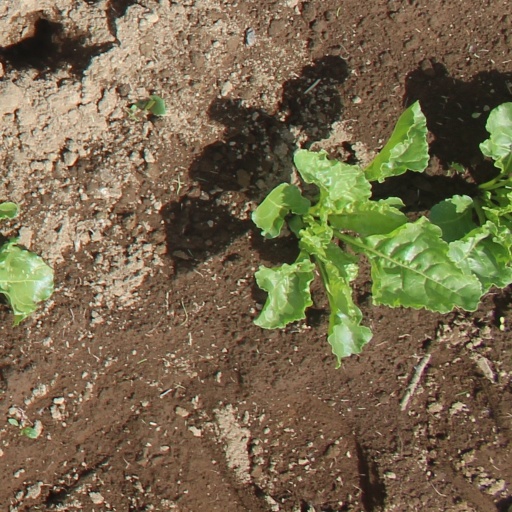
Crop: sugar beet